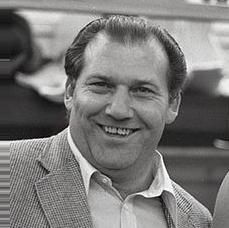
Age: 25